Millwall F.C.–West Ham United F.C. rivalry

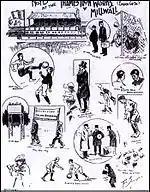
A programme cover from the first competitive game between Thames Ironworks and Millwall Athletic on 9 December 1899.

Thames Ironworks was disbanded in June 1900 owing to disputes over the running of the club. The following month it was relaunched as West Ham United. The club's nickname is "The Hammers", owing to their Ironworks origins. In the 1901–02 and 1902–03 seasons, Millwall and West Ham competed in the Southern League, London League, Western League and Southern Professional Charity Cup. The two sides met seven times in each of these seasons, the highest number of meetings in a season between the clubs. During this period Millwall were unbeaten in 12 consecutive games against West Ham, with nine wins and three draws over two years. This included a 7–1 win in a Southern Professional Charity Cup semi-final on 2 April 1903, the largest winning margin between the teams. Ben Hulse scored four of the goals at the Memorial Grounds. The run was finally broken on 1 September 1904, in a 3–0 victory at West Ham's first ever game at Upton Park, with two goals from Billy Bridgeman and one by Jack Flynn. Upton Park was in Essex until 1965, and technically West Ham was not a London team again until an act of Parliament changed the boundary lines of London in 1965 and the Borough of Newham was formed.